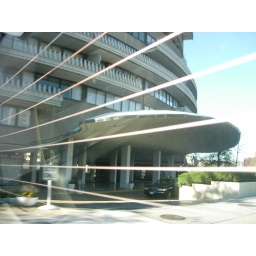
D.C.'s Watergate hotel as seen through the rearview mirror of dad's car (as driven by my brother). Over Thanksgiving.